Milan

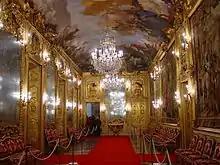
The "Galleria degli arazzi" ("Tapestry Gallery") with frescoes by Giambattista Tiepolo in Palazzo Clerici

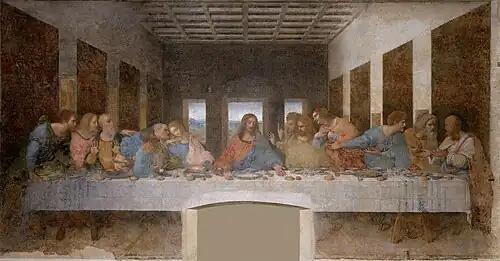
Leonardo da Vinci's "The Last Supper", together with the church of Santa Maria delle Grazie, is a UNESCO World Heritage Site.

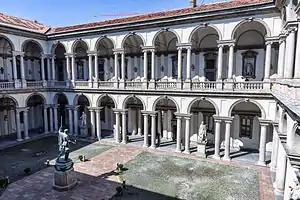
The Pinacoteca di Brera

The largest parks in the central area of Milan are Sempione Park, at the north-western edge, and Montanelli Gardens, situated north-east of the city. English-style Sempione Park, built in 1890, contains the Civic Arena, the Civic Aquarium of Milan (which is the third oldest aquarium in Europe), a steel lattice panoramic tower, an art exhibition centre, a Japanese garden and a public library. The Montanelli gardens, created in the 18th century, hosts the Natural History Museum of Milan and a planetarium. Slightly away from the city centre, heading east, Forlanini Park is characterised by a large pond and a few preserved shacks which remind of the area's agricultural past. In recent years Milan's authorities pledged to develop its green areas: they planned to create twenty new urban parks and extend the already existing ones, and announced plans to plant three million trees by 2030.